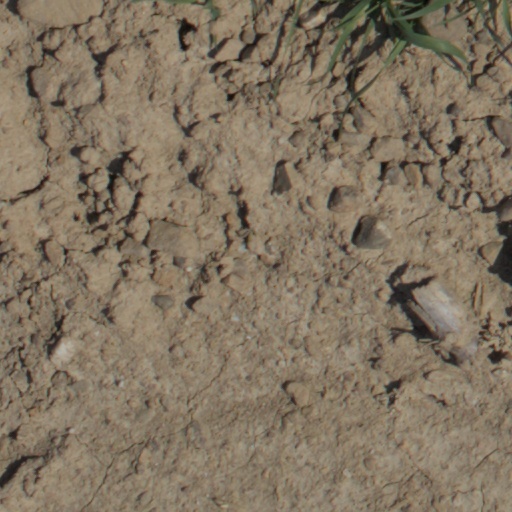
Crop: wheat